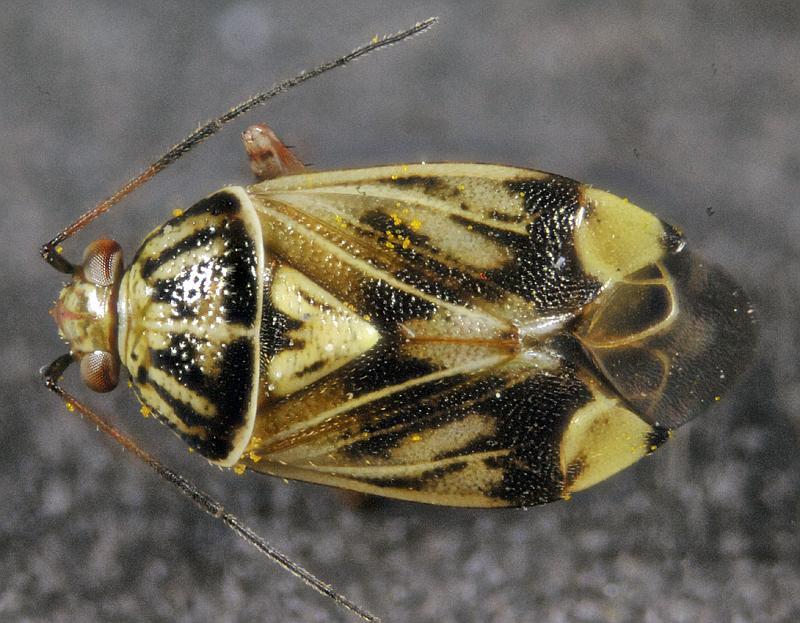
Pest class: lygus_bug